Château de Saint-Germain-du-Salembre

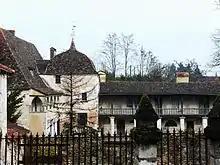
Château de Saint-Germain-du-Salembre

Château de Saint-Germain-du-Salembre is a château in Saint-Germain-du-Salembre, Dordogne, Nouvelle-Aquitaine, France.